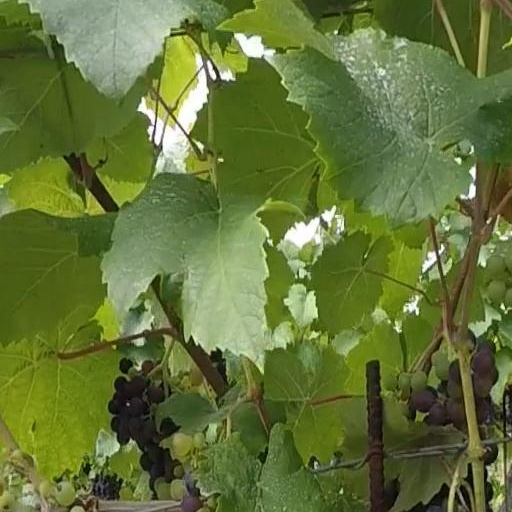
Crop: grape